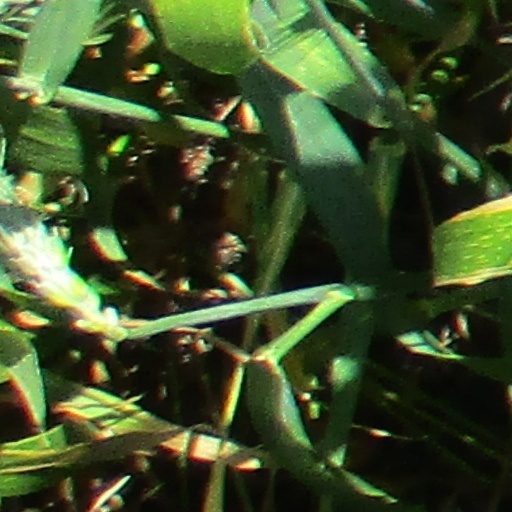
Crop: wheat